Dead man's hand

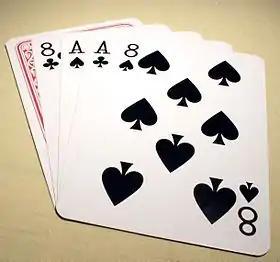
The card hand purportedly held by Wild Bill Hickok at the time of his death: black aces and eights

The makeup of poker's dead man's hand has varied through the years. Currently, it is described as a two-pair poker hand consisting of the black aces and black eights. The pair of aces and eights, along with an unknown hole card, were reportedly held by Old West folk hero, lawman, and gunfighter Wild Bill Hickok when he was murdered while playing a game. No contemporaneous source, however, records the exact cards he held when killed. Author Frank Wilstach's 1926 book "Wild Bill Hickok: The Prince of Pistoleers" led to the popular modern held conception of the poker hand's contents.